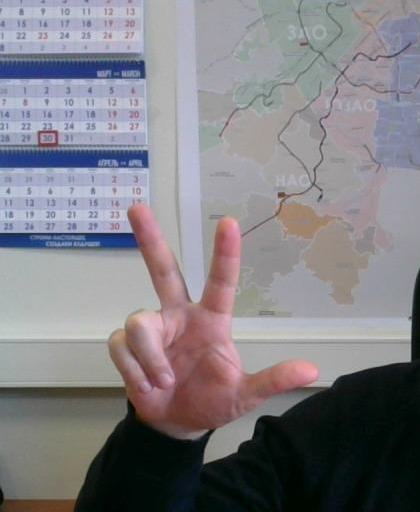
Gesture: three2